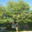
Label: oak_tree